Sarivar Sari

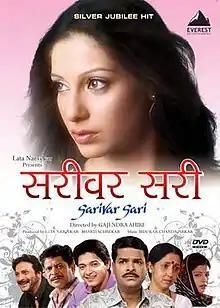
Theatrical release poster

Sarivar Sari is a 2005 Indian Marathi-language drama film directed by Gajendra Ahire. Madhura Velankar played the lead role of a free-spirited girl while Manasi Salvi, Mohan Joshi, and Neena Kulkarni played supporting roles.